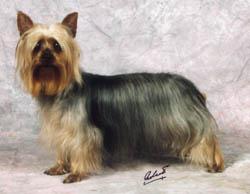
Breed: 231-n000081-silky_terrier